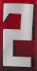
Number: 2